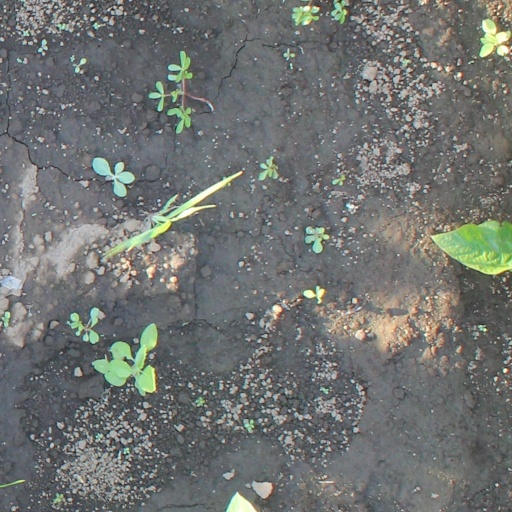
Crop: soybean